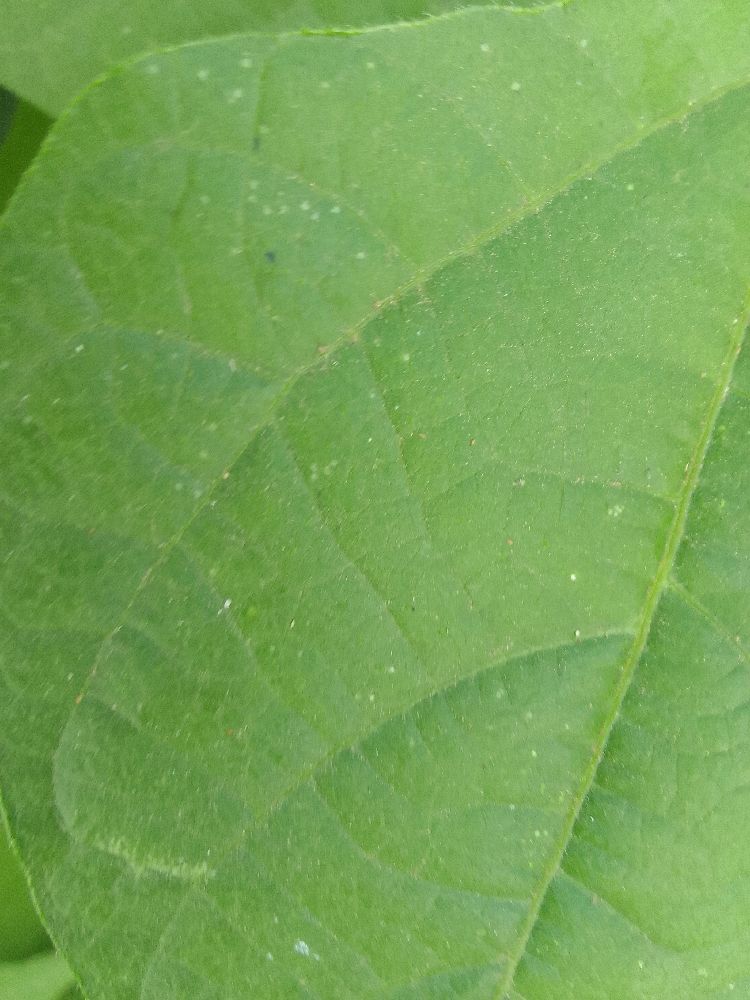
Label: healthy